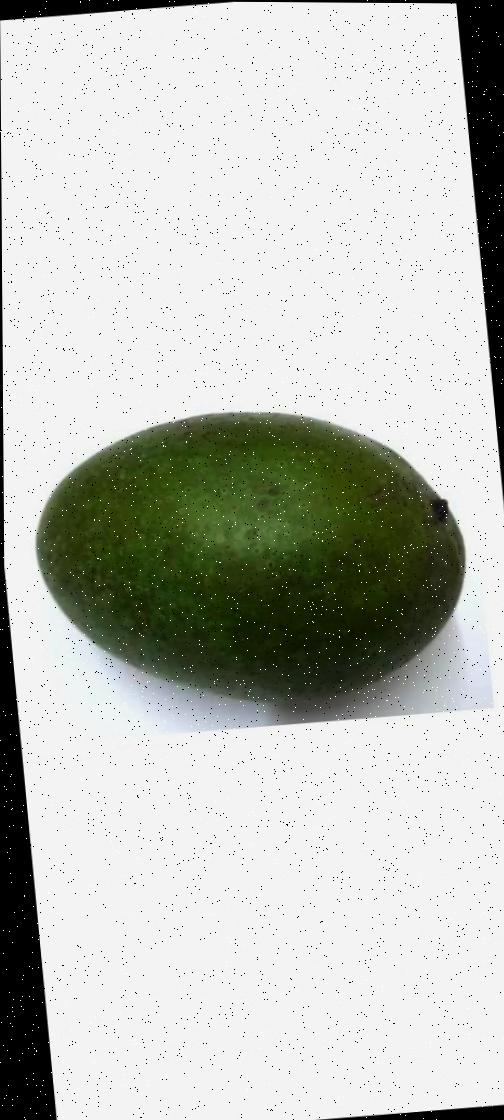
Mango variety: Ashshina Zhinuk